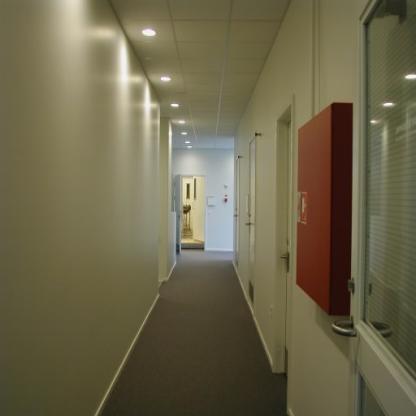
Scene: Indoor